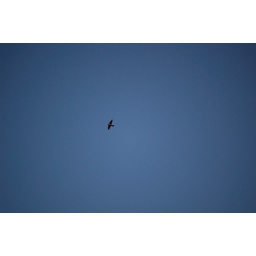
Highlighted by the evening sun and set off against the blue sky